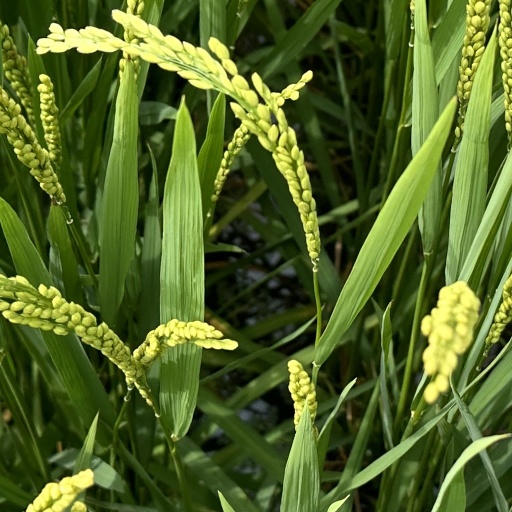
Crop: rice